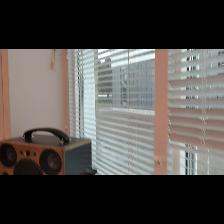
Label: NonHuman